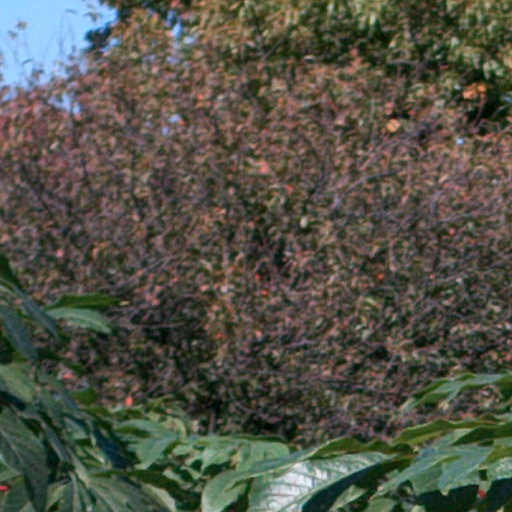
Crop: cassava